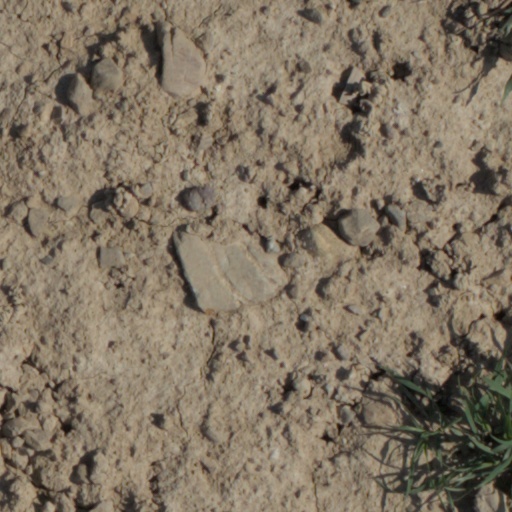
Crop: wheat